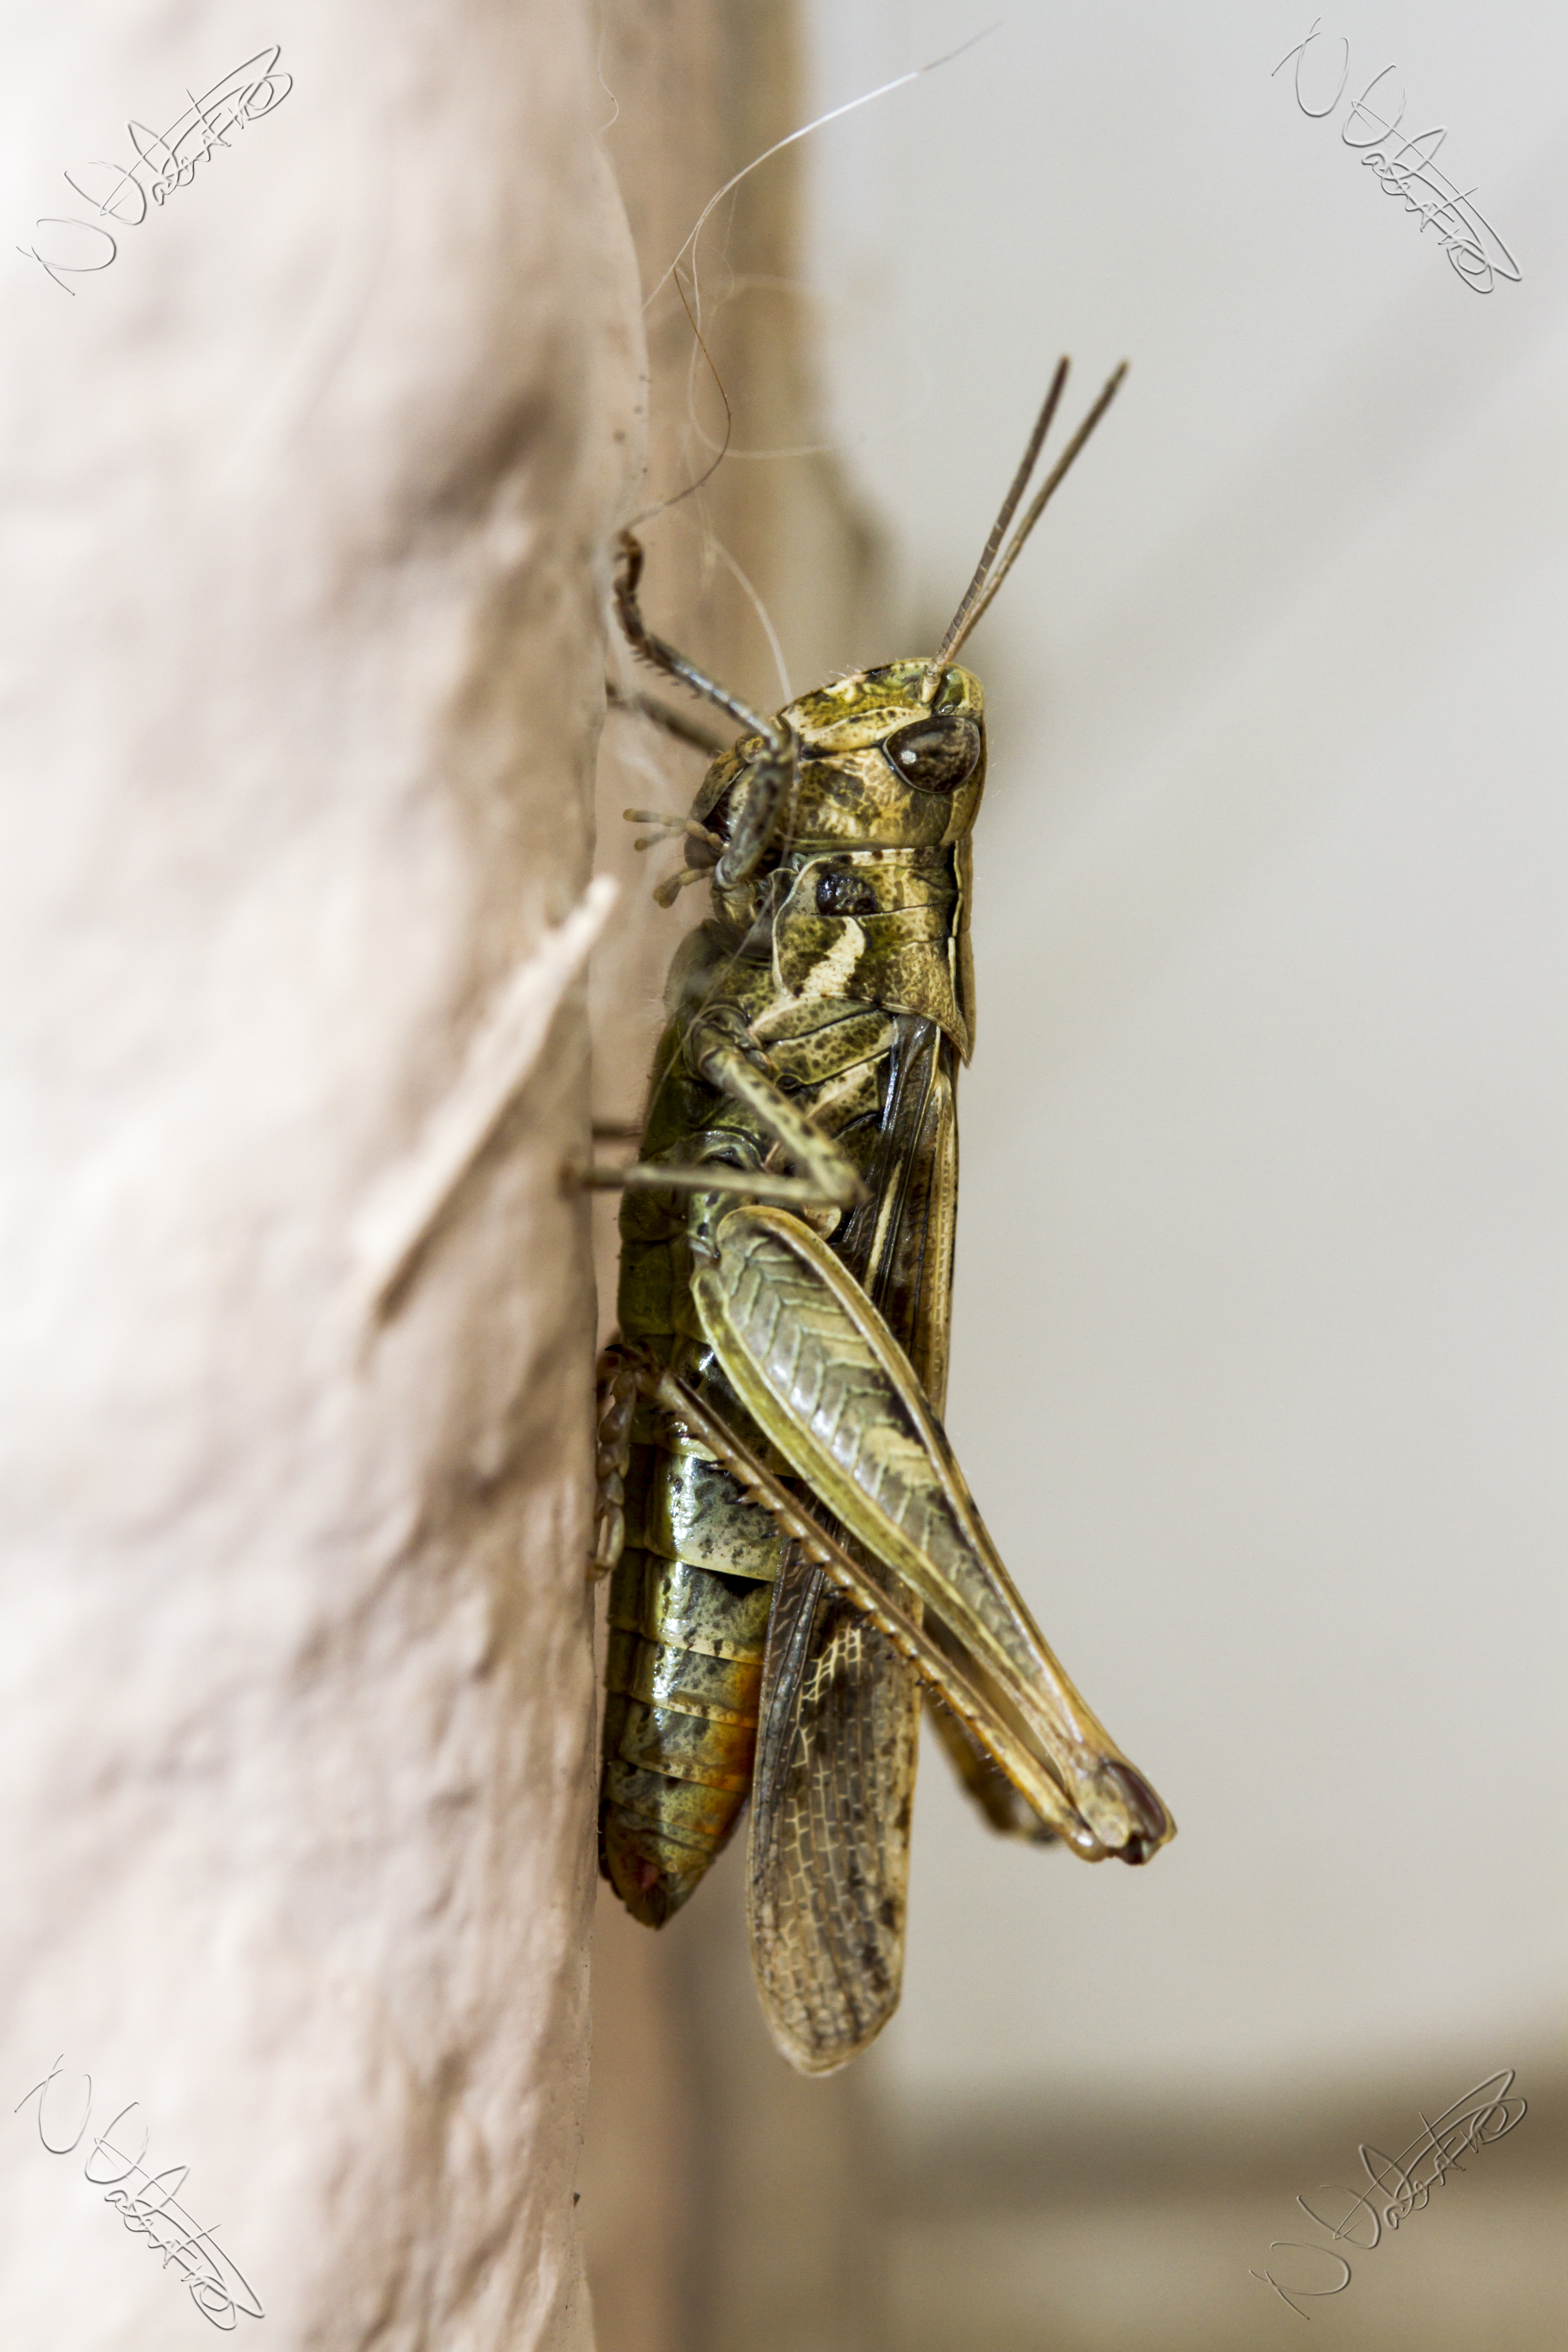
insect, macro, canon, garden, fauna, invertebrate, close up, outdoors, uk, 7d, grasshopper, locust, nikkvalentine, peterborough, macro photography, arthropod, cicada, true bugs, cricket like insect